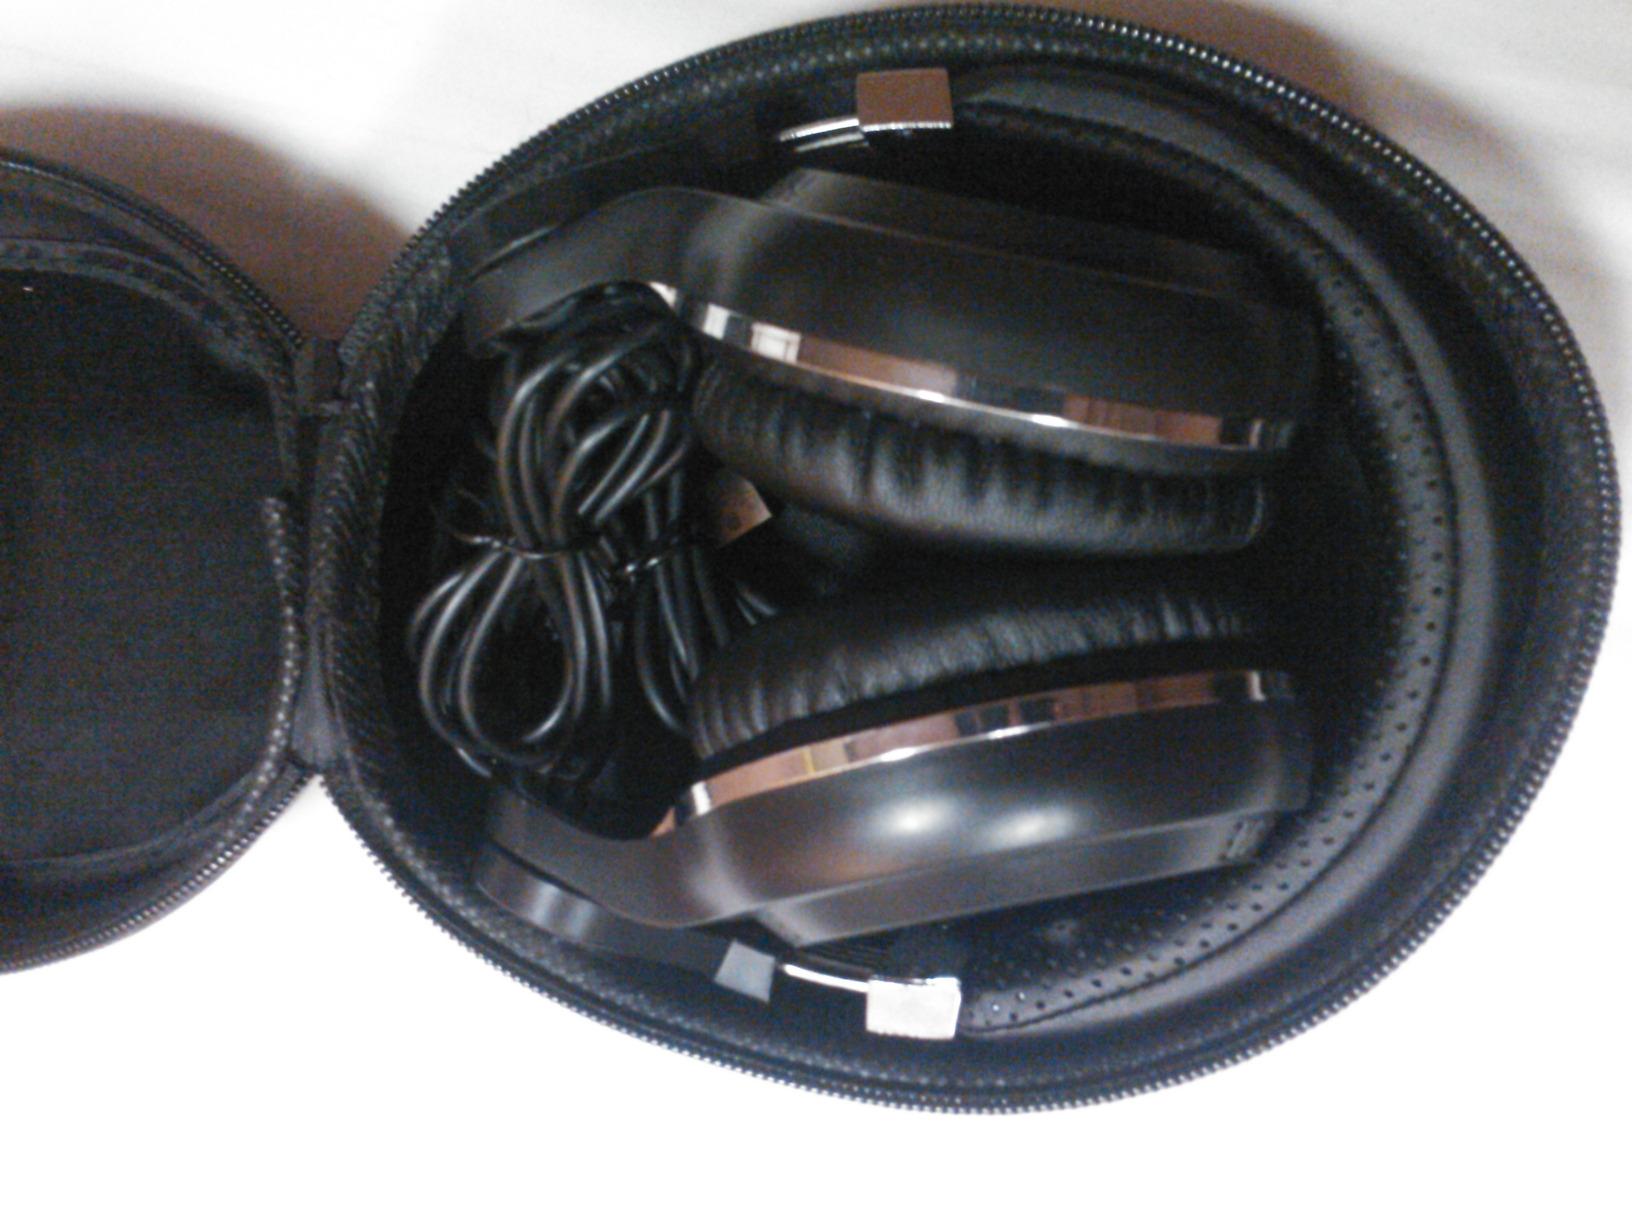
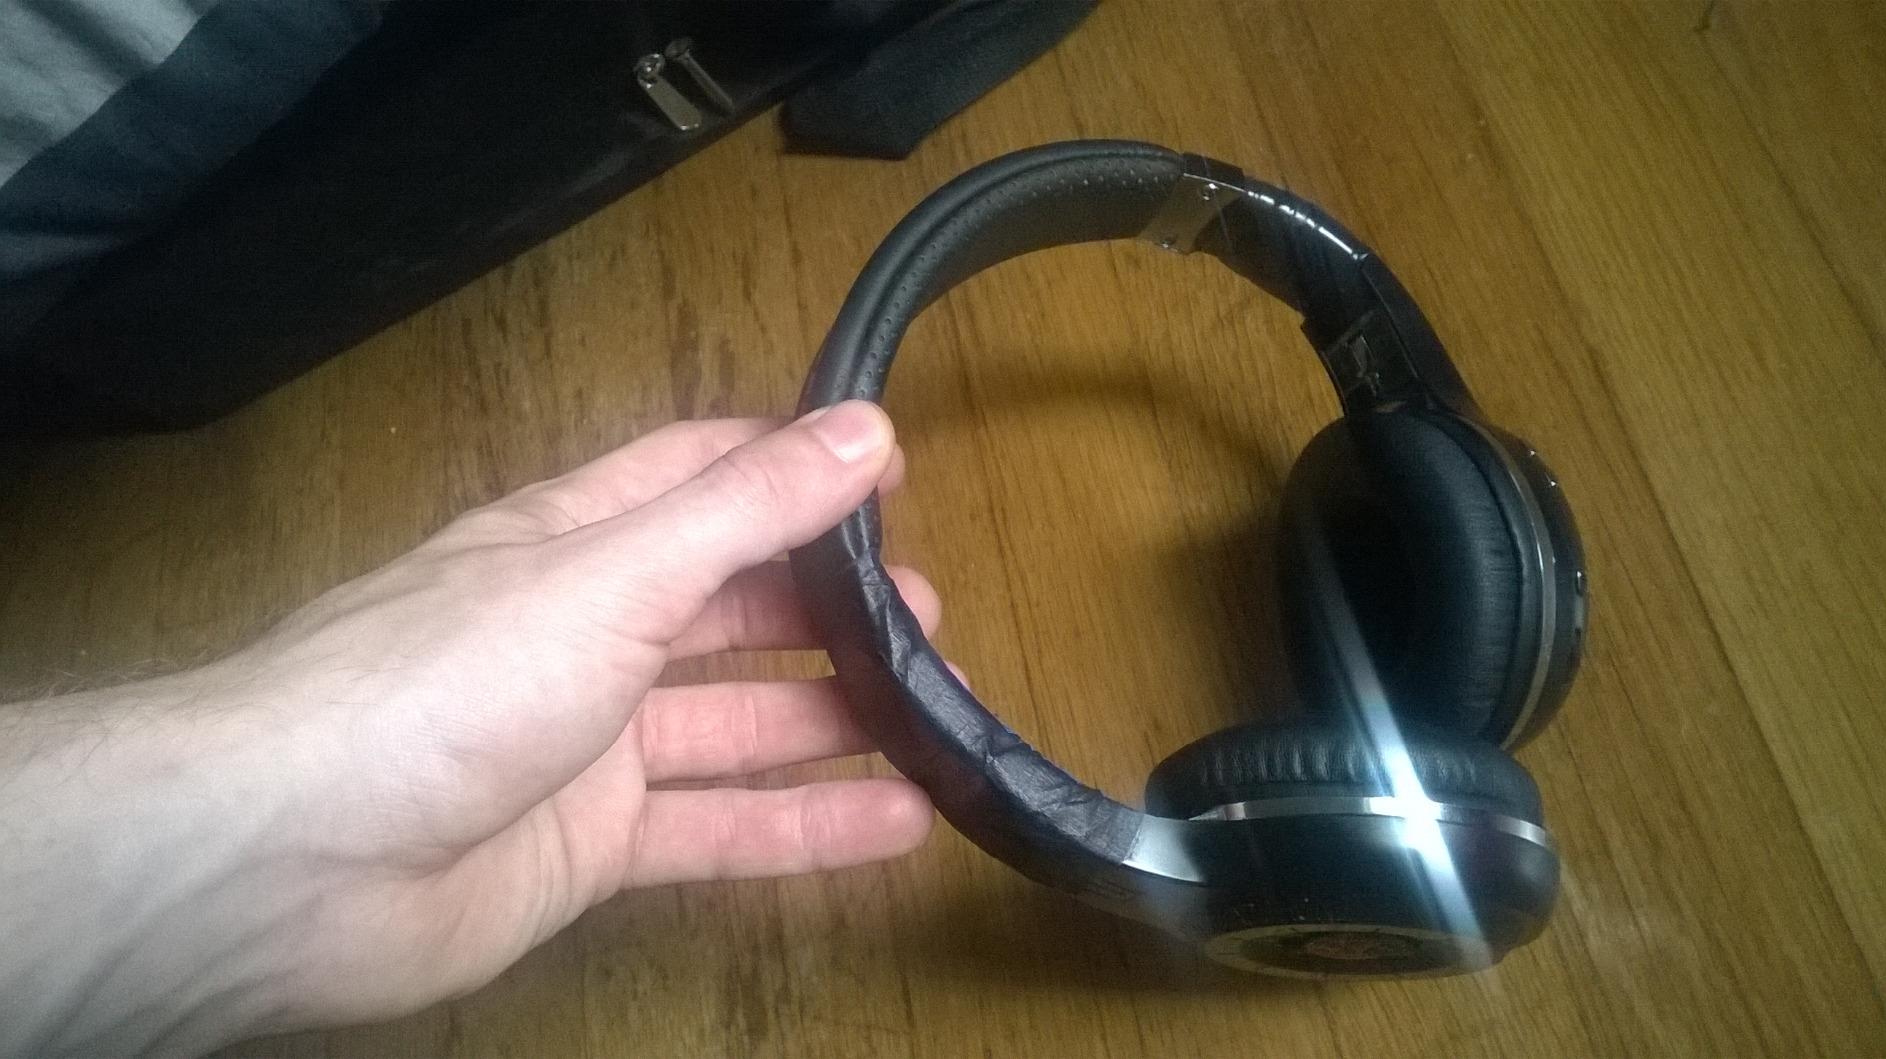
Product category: headphones
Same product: no